Women on Walls

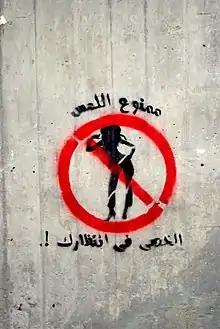
Anti-Sexual Harassment Graffiti in middle east

Despite the fact that women were early leaders in the January 25 Revolution, within months of the initial revolution women began to be excluded from protest spaces and political processes, and violence against women proliferated in revolutionary spaces such as Tahrir Square. This development, coupled with the already high rate of sexual assault in Egypt and prevailing stereotype that women were not as capable as men, inspired the Women on Walls project. The project seeks to educate the public on the status of women and promote women's rights through the medium of street art. From the project's Facebook page: "We are using art to discuss one of the most important topics in Egypt, women’s empowerment, and which involves many different issues, including the political, the social, the economic and the cultural."